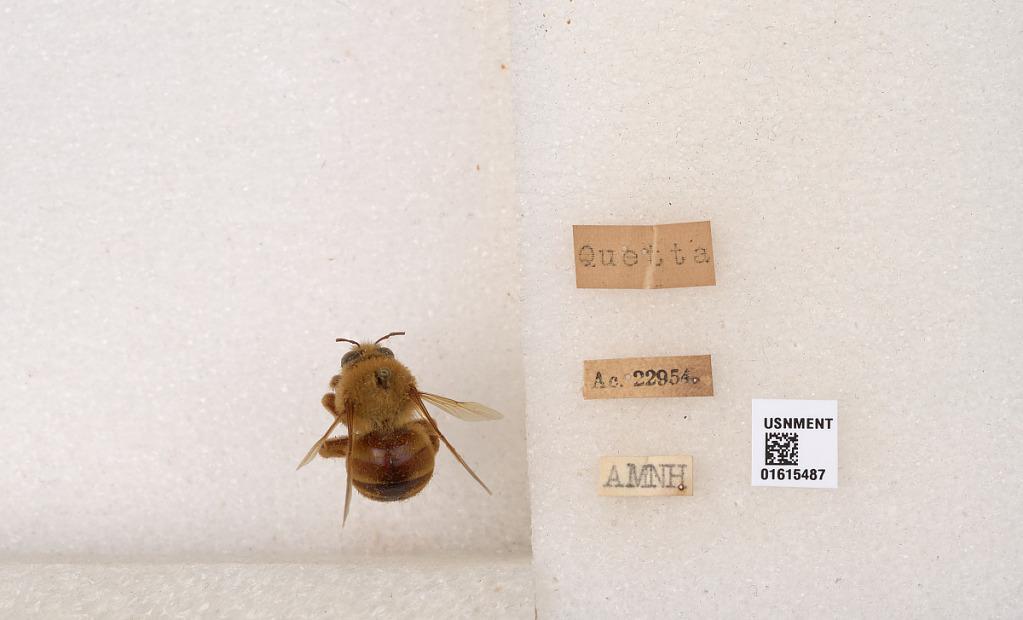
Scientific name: Xylocopa (Proxylocopa) rufa Friese
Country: Pakistan
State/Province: Balochistan
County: Quetta
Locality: Quetta